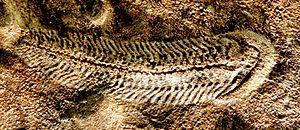
Spriggina est un genre éteint d'animaux de la fin de l'éon protérozoïque. Il ressemblait à un ver ou un trilobite avec une symétrie bilatérale, une tête et un corps, glissant probablement dans la boue mais si on le tourne à l'envers, on peut observer comme un crampon qui aurait ancré au fond de l'océan cet animal benthique qui aurait pu se tenir alors debout.